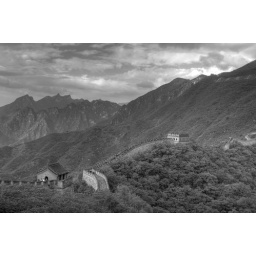
Mutianyu Great Wall section in high dynamic range black &amp;amp; white